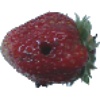
Label: strawberry_wedge